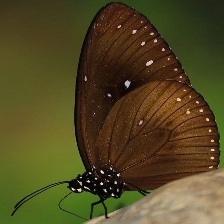
Species: BLUE SPOTTED CROW
Butterfly family (ImageNet category): monarch